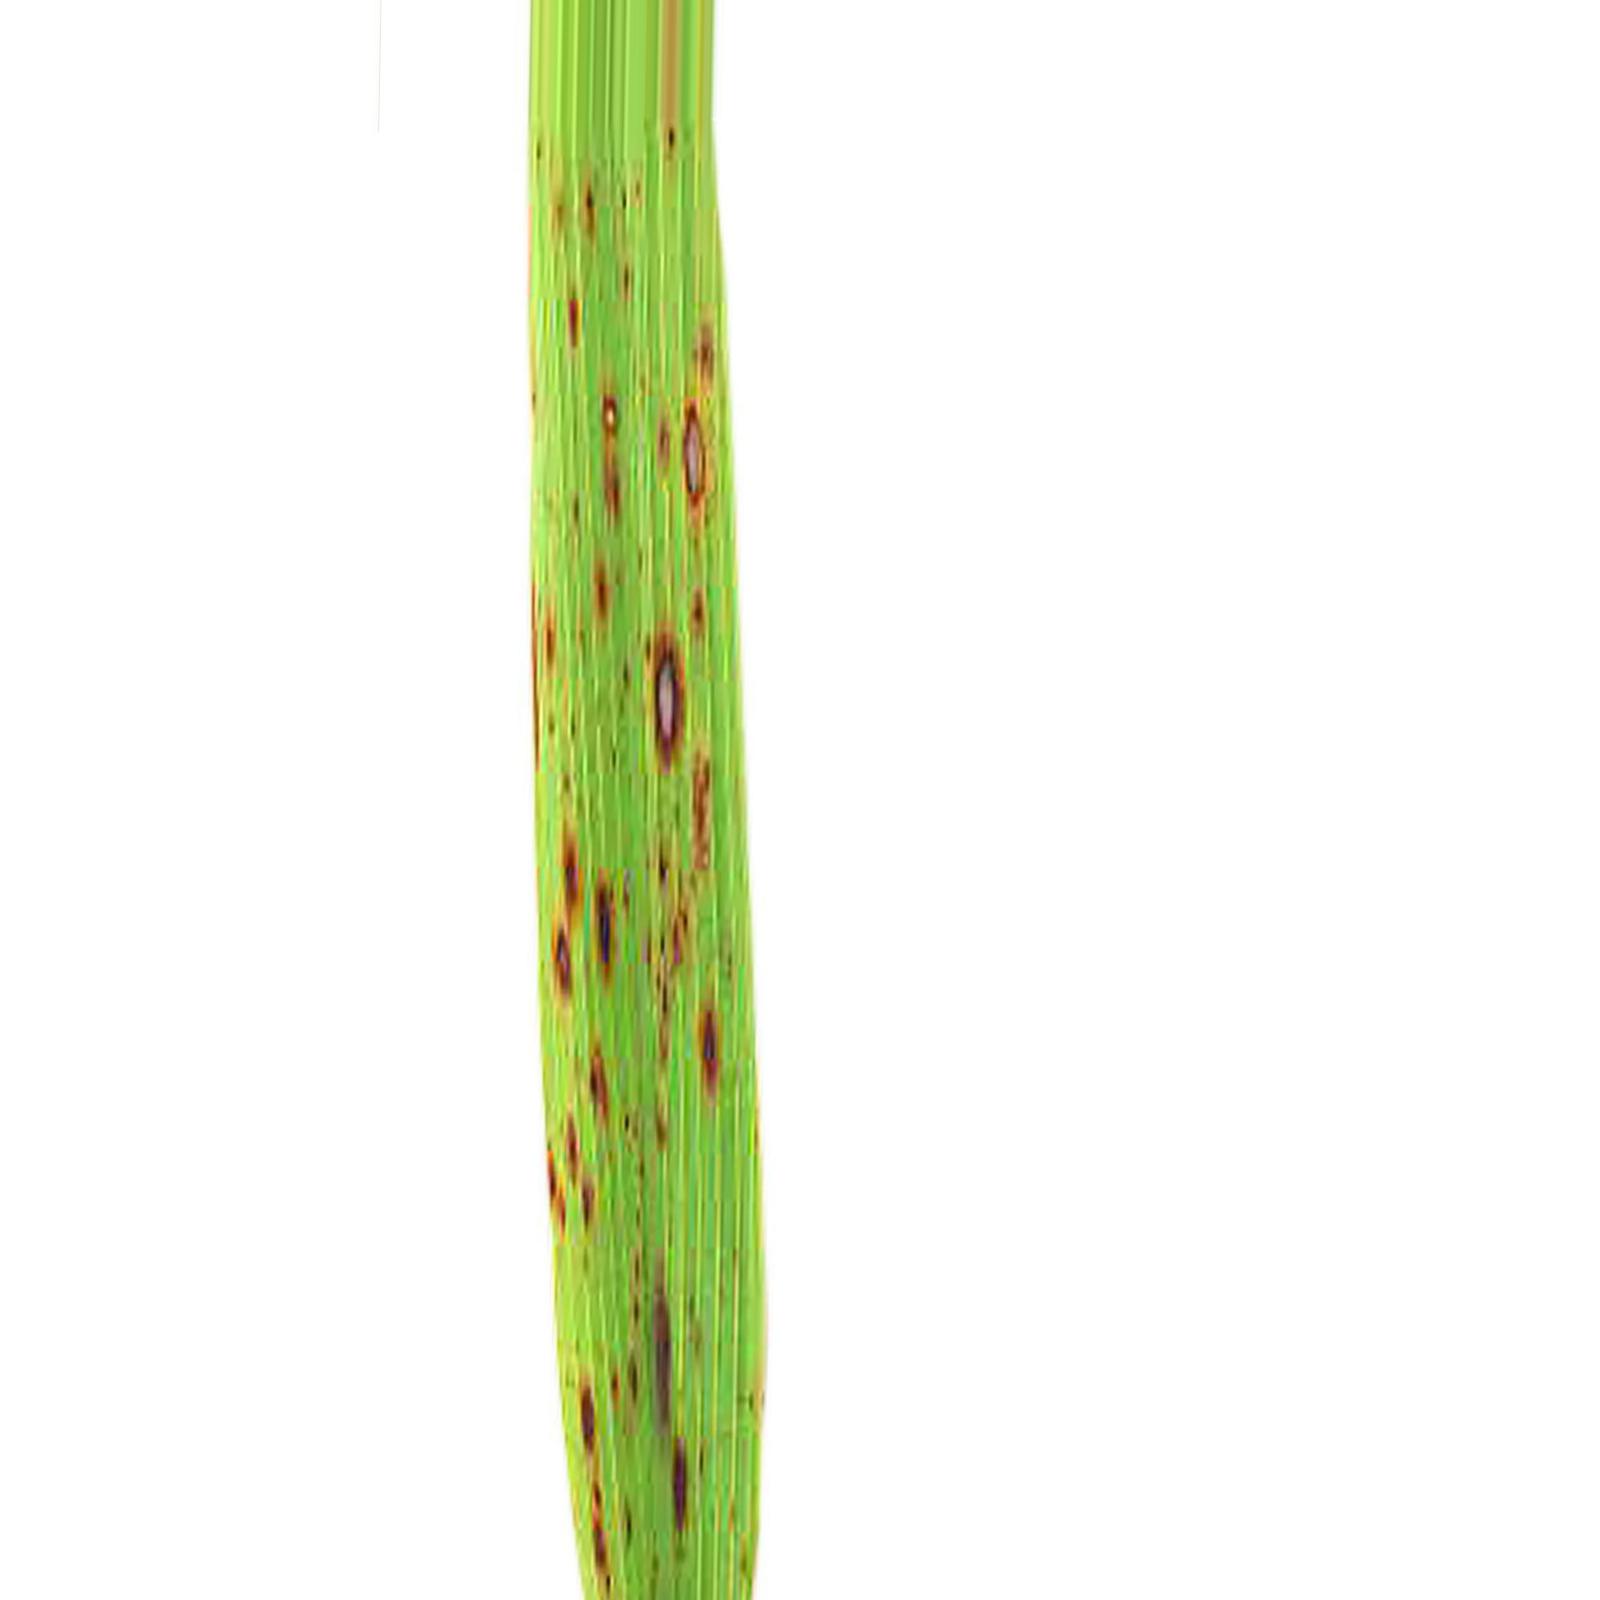
Nhãn: Bệnh Đốm Nâu ( Brown spot )